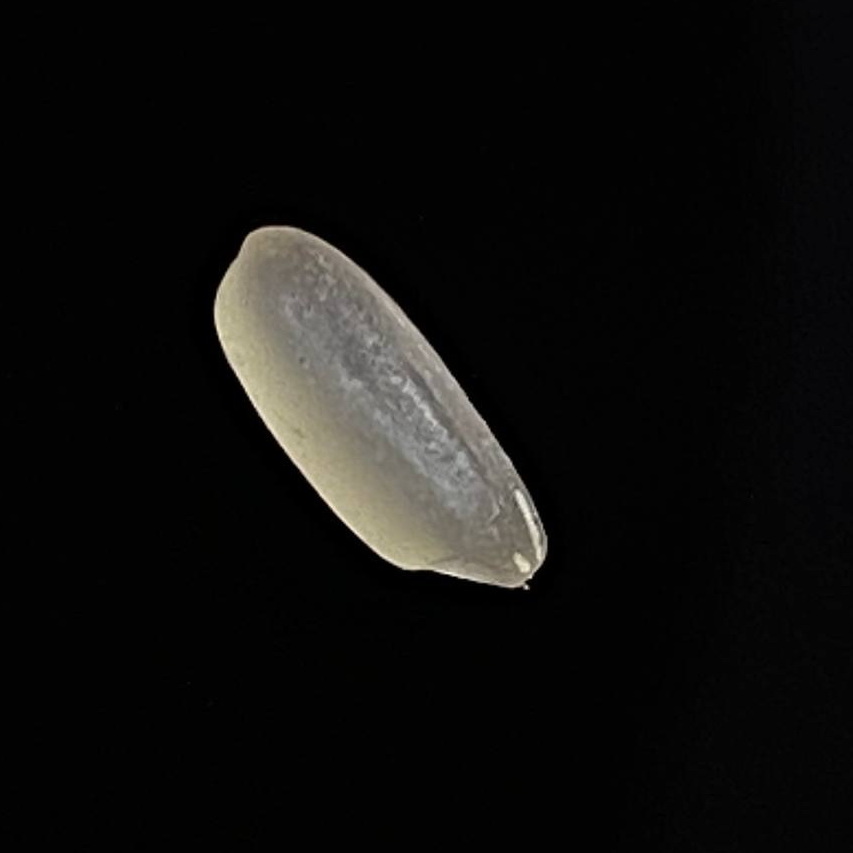
Rice variety: Gutisharna